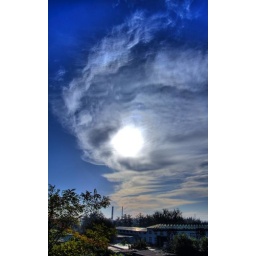
nice view in Beijing this morning . I like the cloud , i like the sky , i like the nature . they all my friends